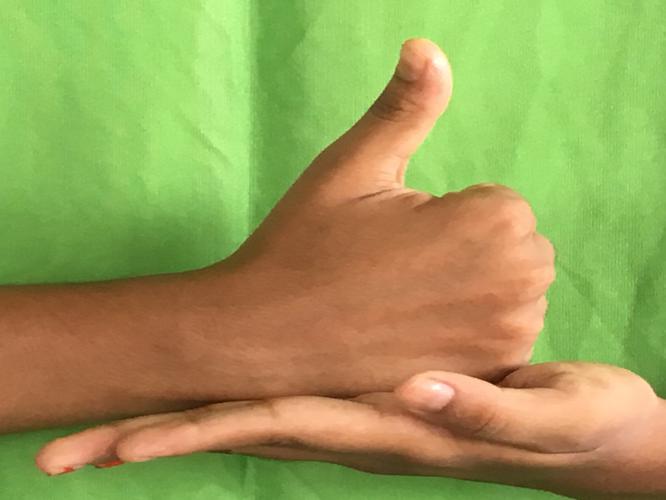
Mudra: Shivalinga
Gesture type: double_hand